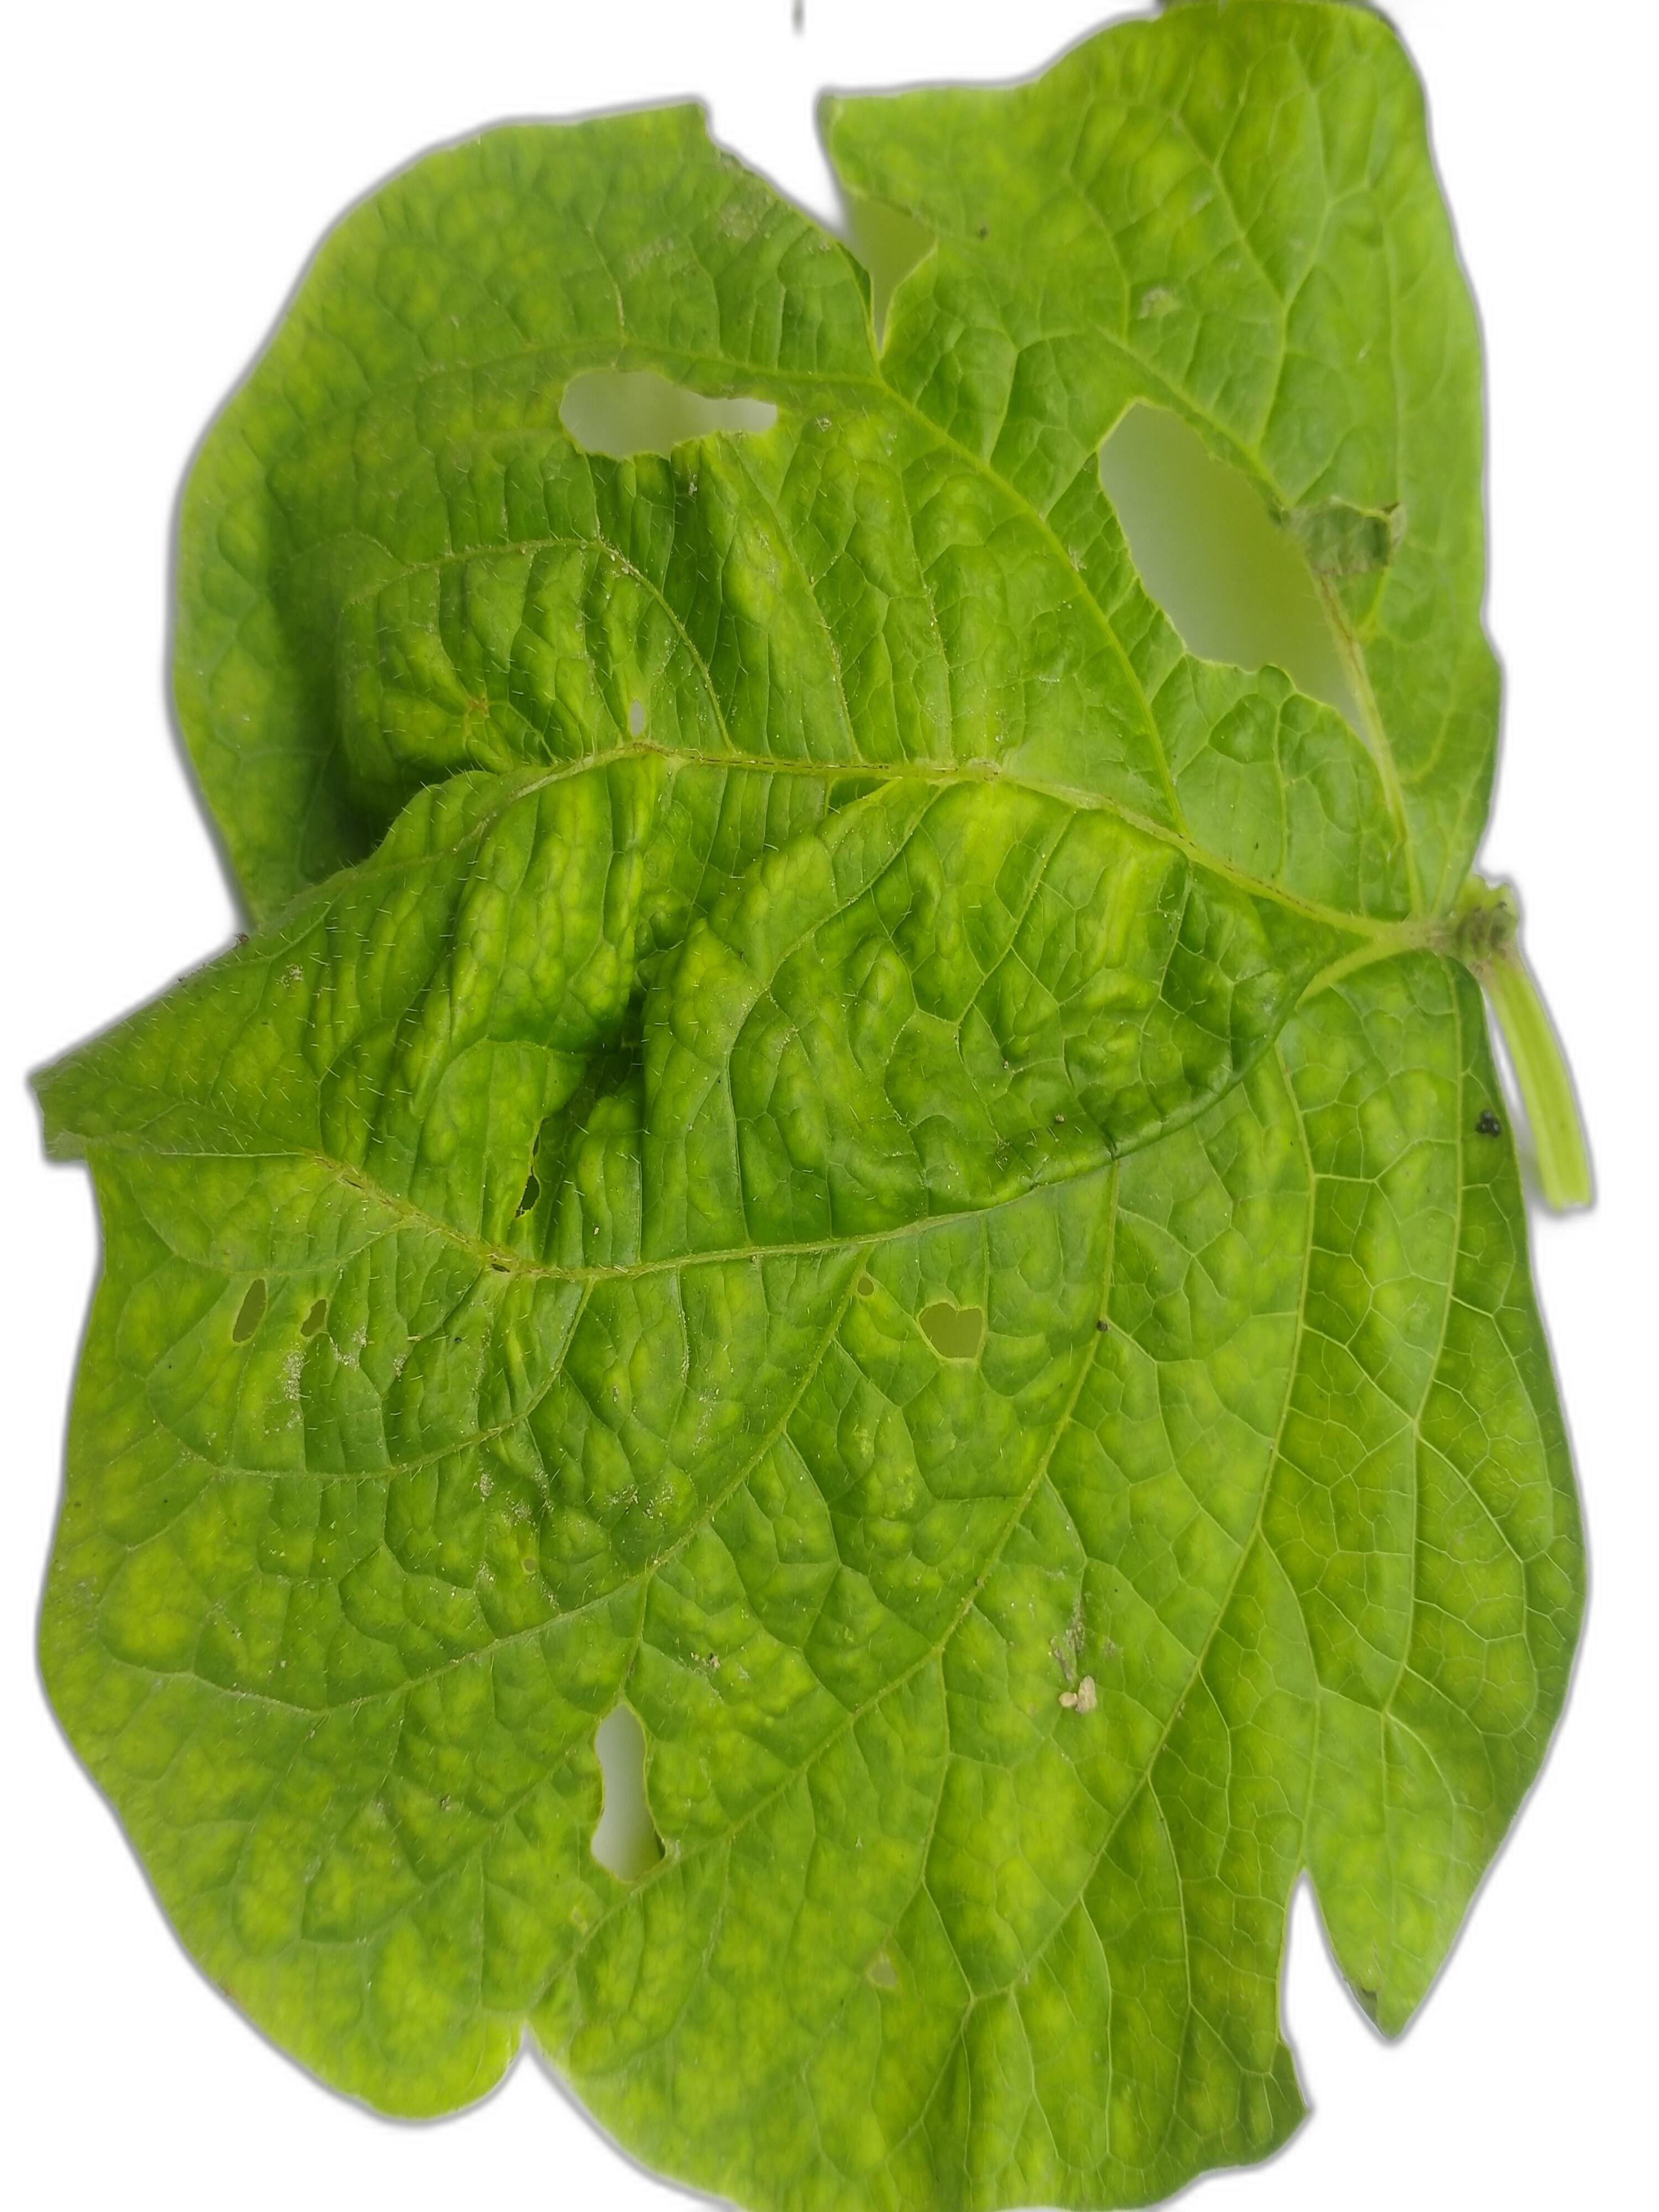
Label: Leaf Crinkle